Describe the emotion expressed in this image:  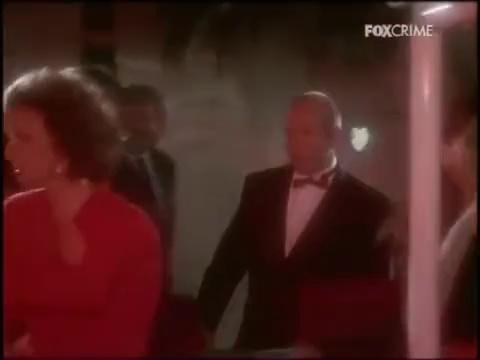
This person displays Pain, valence and arousal with low intensity.